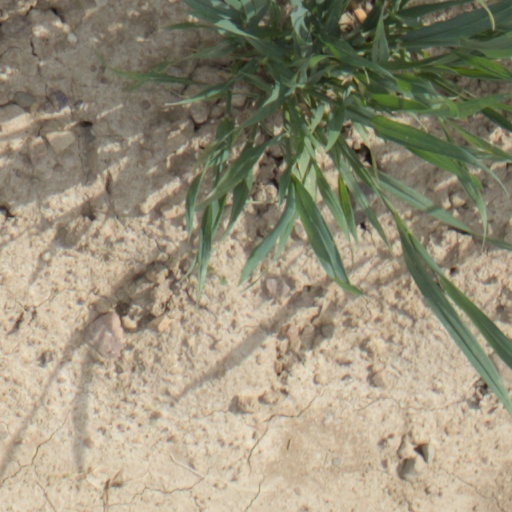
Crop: wheat